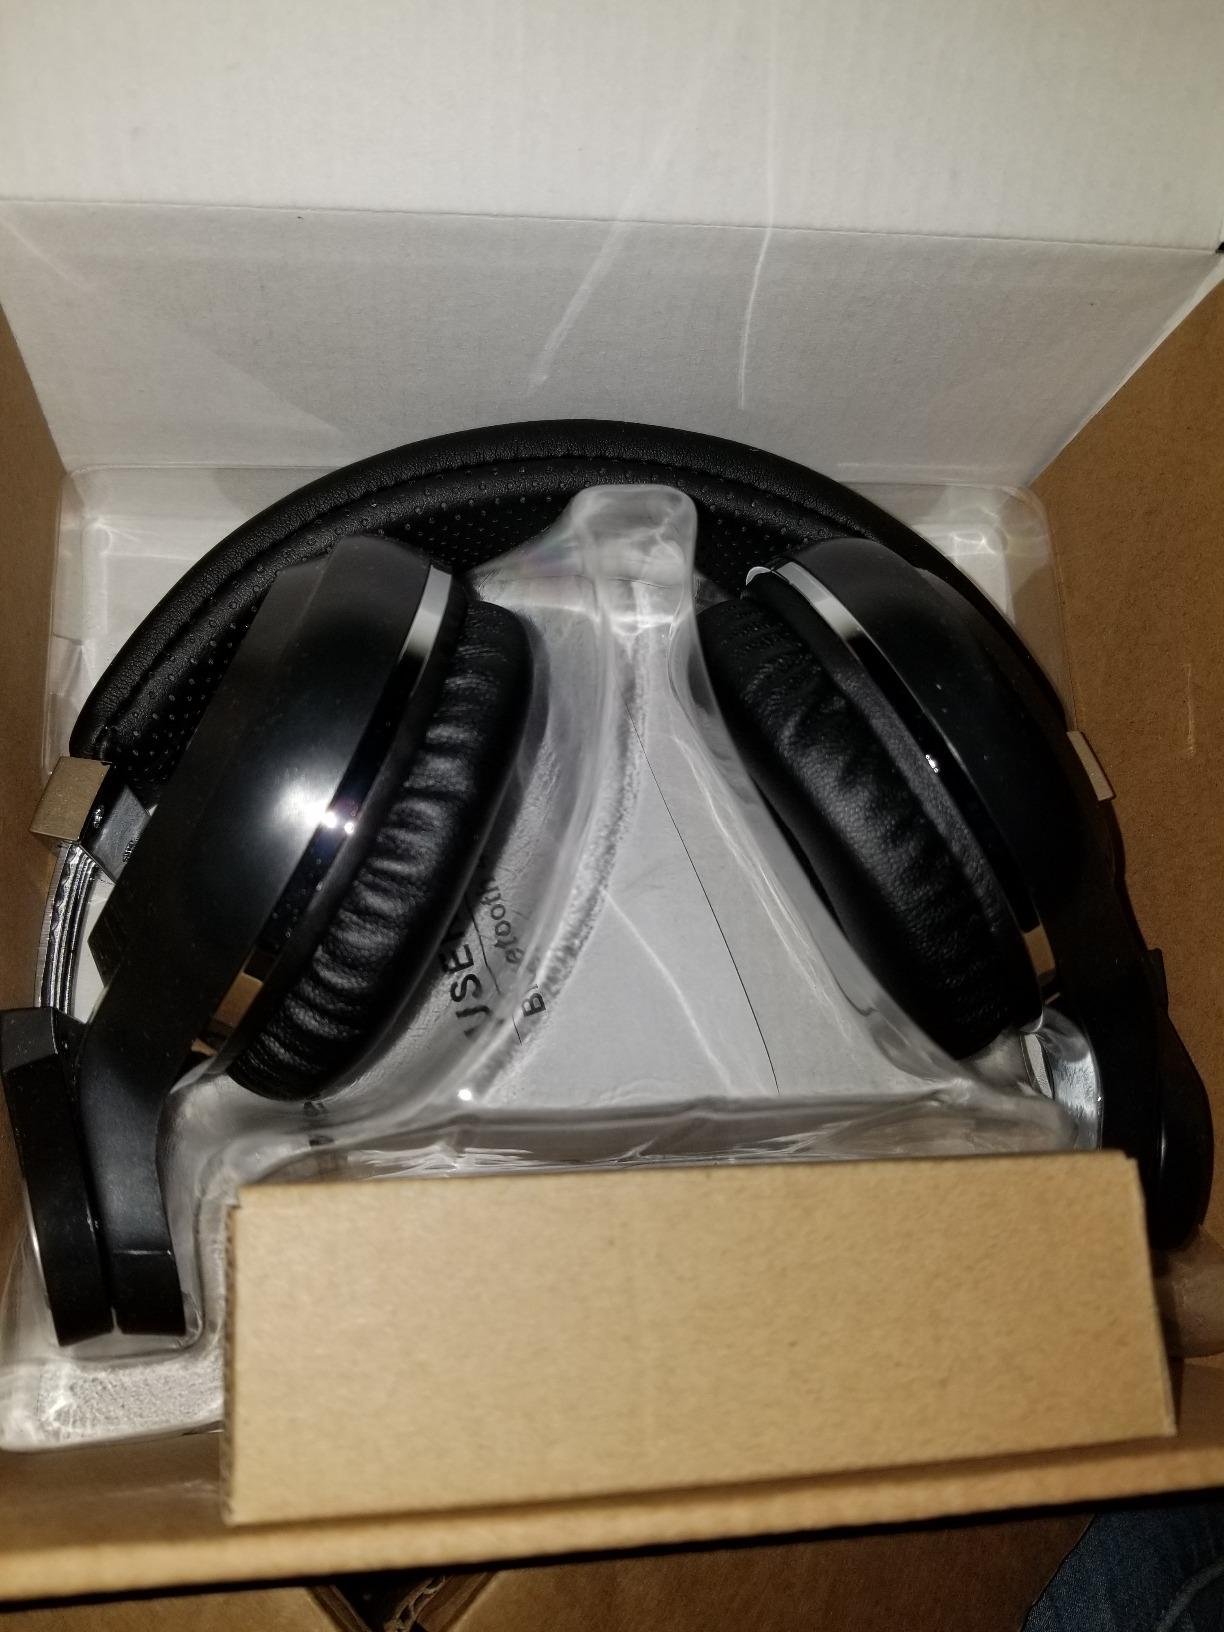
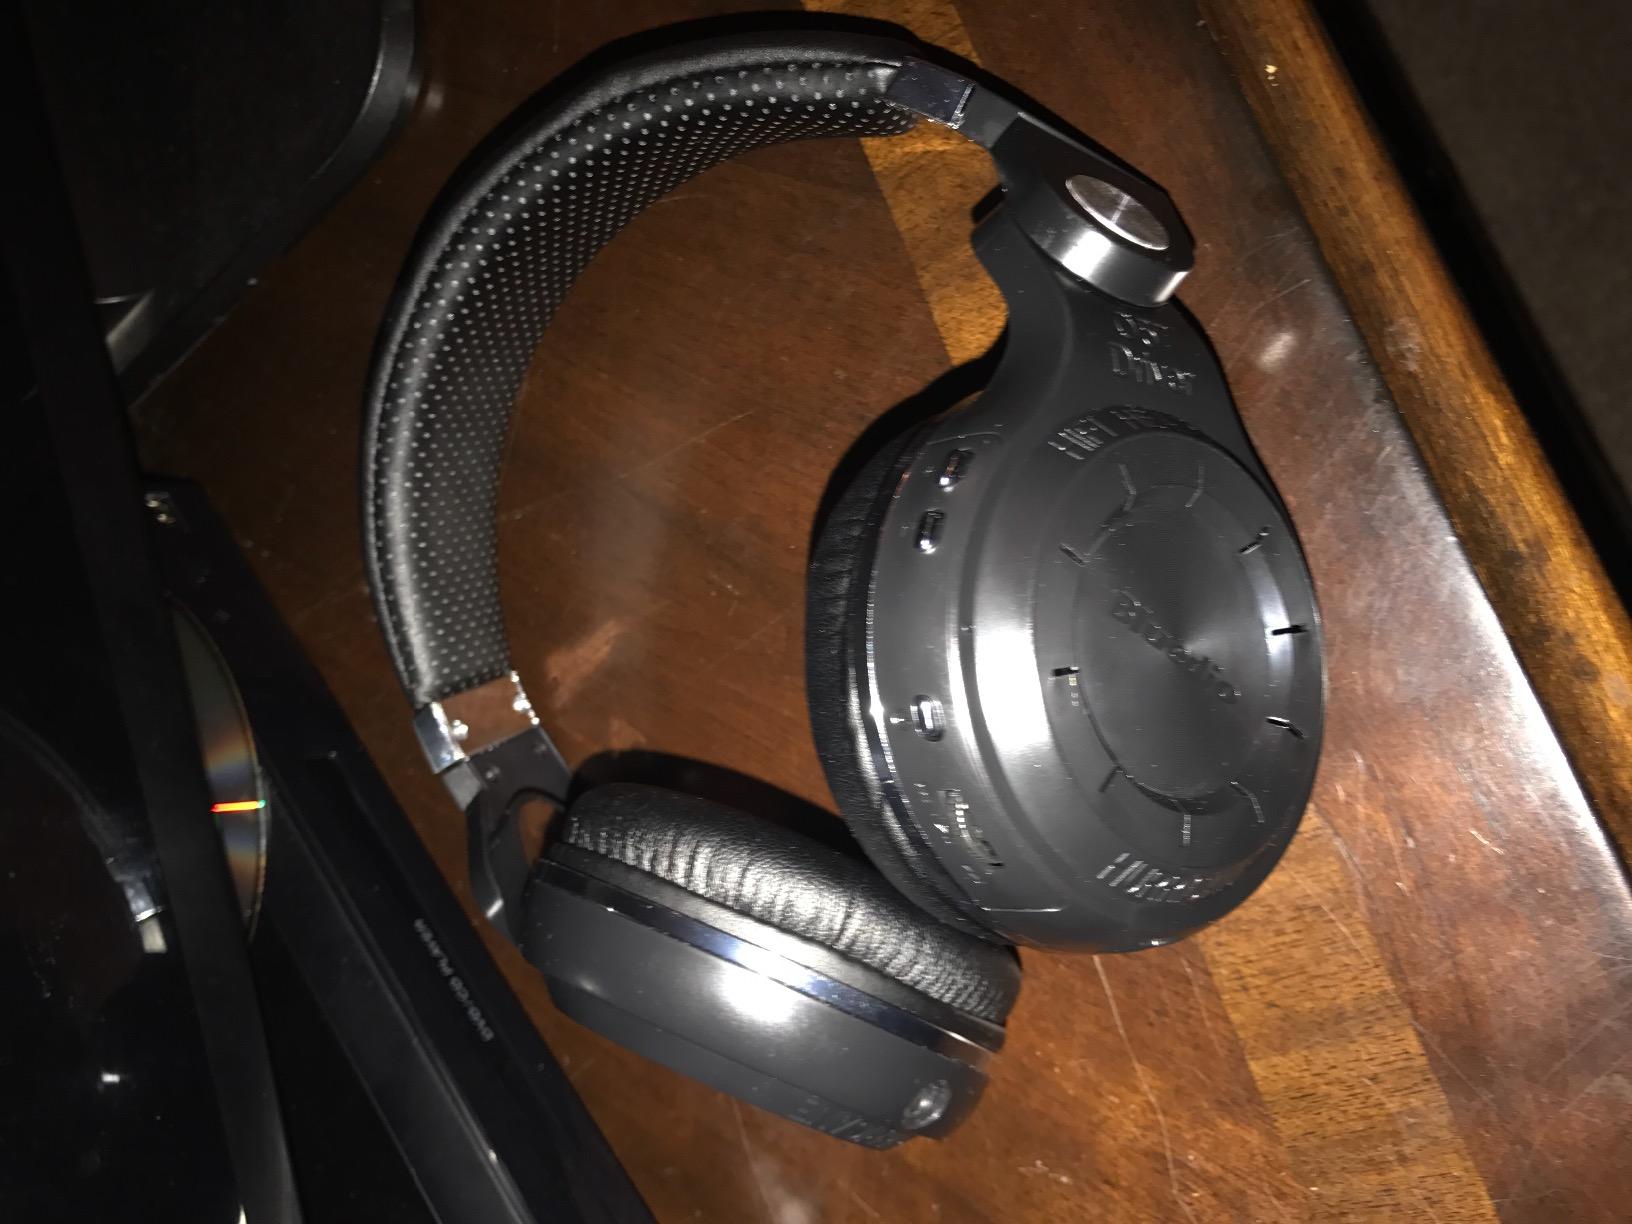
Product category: headphones
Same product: yes